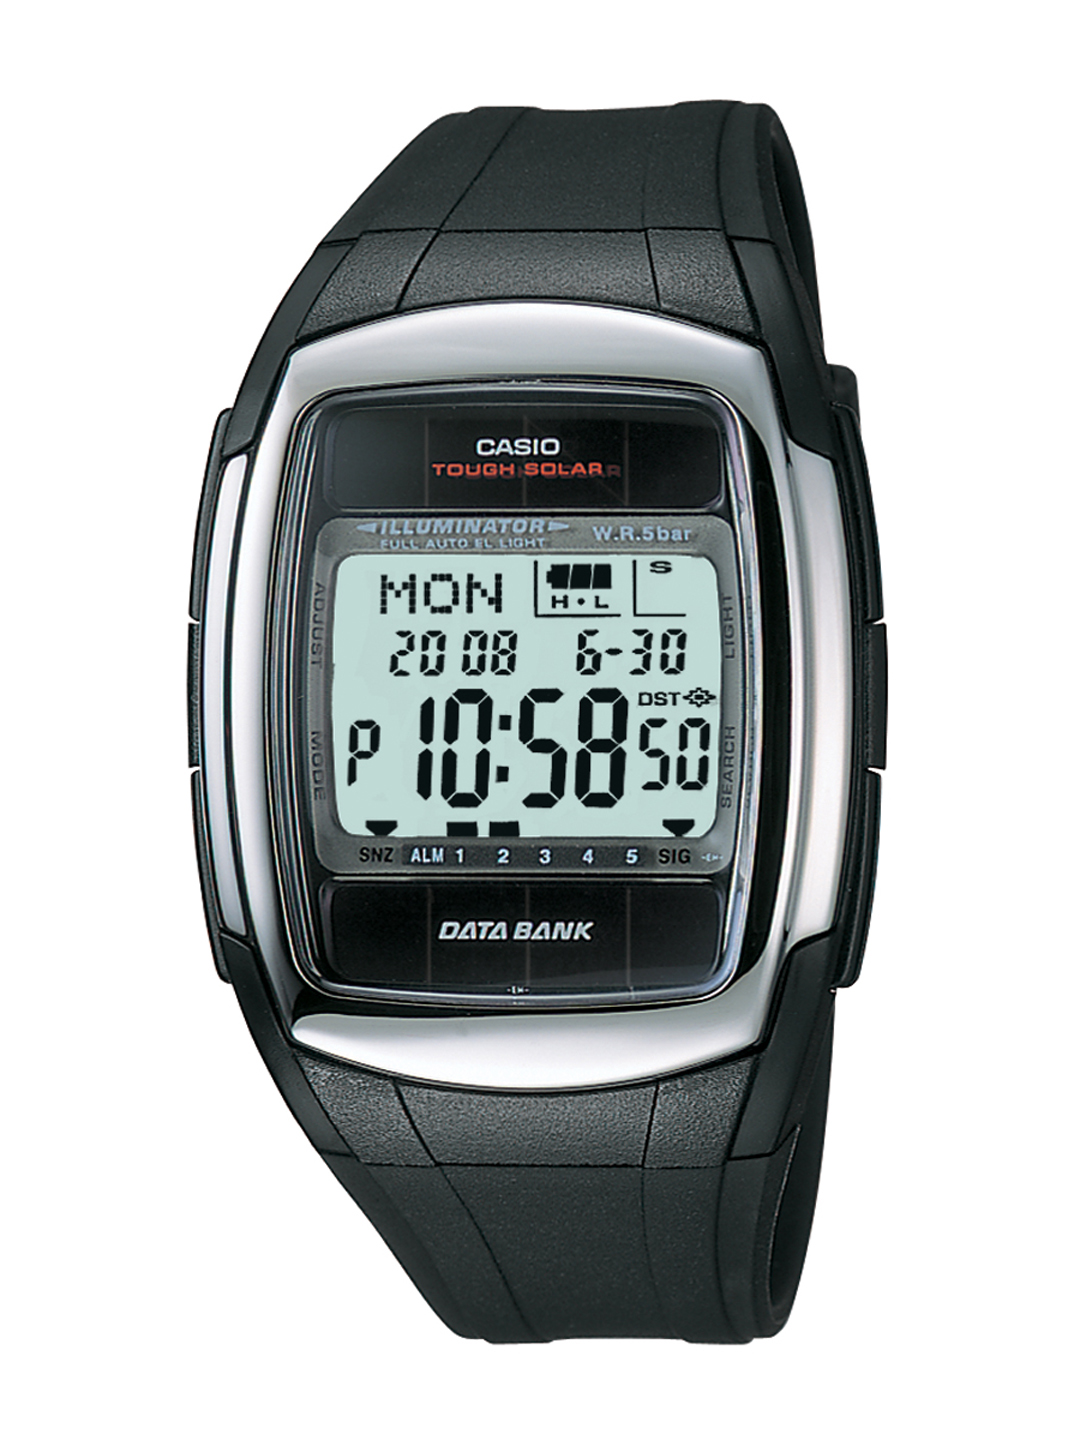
Casio Youth Digital Men Black Digital Watches (DB28) DB-E30-1AVDF
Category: Accessories / Watches / Watches
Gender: Men
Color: Black
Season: Summer 2017
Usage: Casual